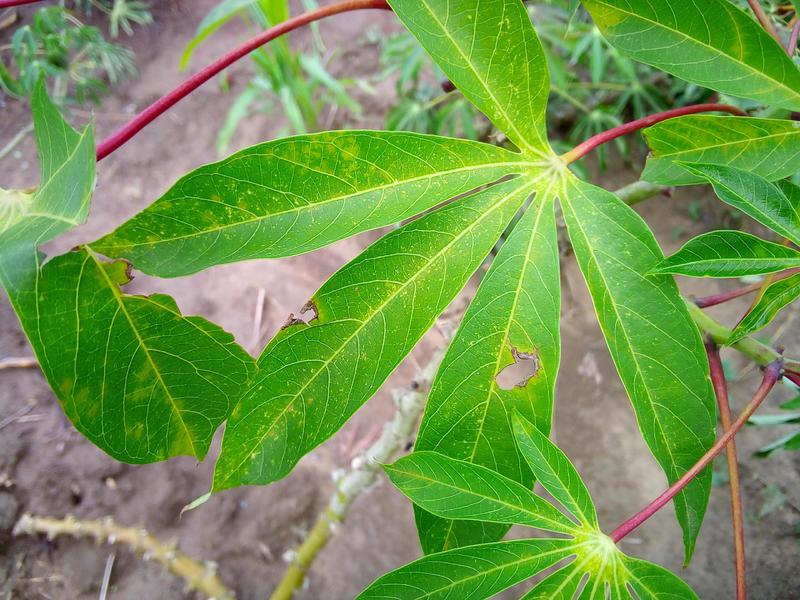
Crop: cassava
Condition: green_mottle